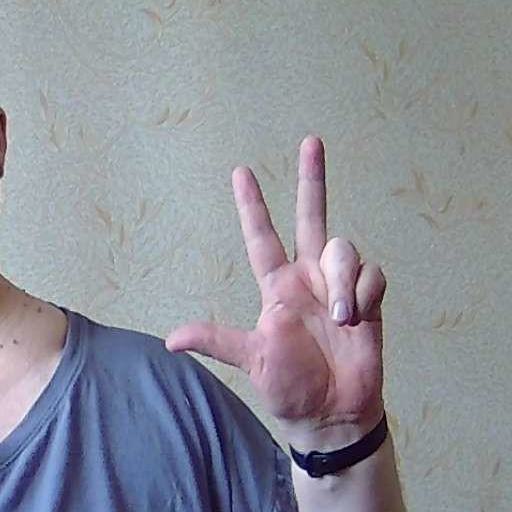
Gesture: three2